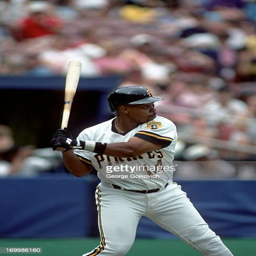
baseball player bats during a game